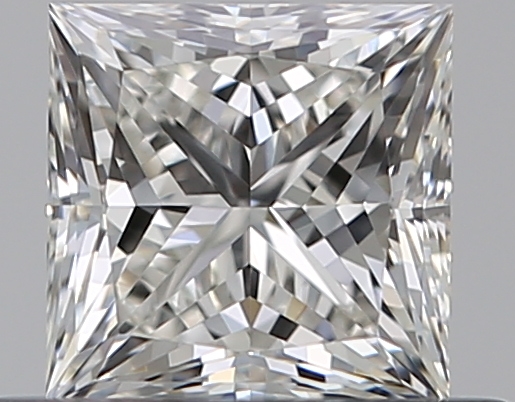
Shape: princess
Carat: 0.5
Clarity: VVS1
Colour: H
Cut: EX
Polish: EX
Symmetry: EX
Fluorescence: N
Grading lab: GIA
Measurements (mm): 4.29 x 4.29 x 3.11